Dallas Arboretum and Botanical Garden

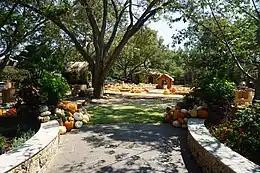

Nancy's Garden is blanketed by pink crape myrtles and azaleas and is filled seasonally with pastel annual color. Located within the DeGolyer Gardens, this space was originally Nell DeGolyer's personal garden. In 1992, the garden was renovated and dedicated to the children of Nancy Dillard Lyon. The Bill Dillard Family renovated the plantings and lighting of the area, which included benches as well as the sculpture "Thank Heaven for Little Girls" by Gary Price.